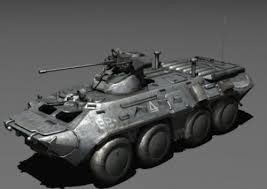
Label: BTR